Goodenia armstrongiana

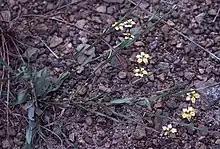
Habit in Arnhem Land

Goodenia armstrongiana is a species of flowering plant in the family Goodeniaceae and is native to northern Australia and New Guinea. It is an erect to low-lying herb with egg-shaped to narrow elliptic leaves, sometimes with small teeth on the edges, racemes of white or yellow flowers with leaf-like bracts at the base, and oval fruit.